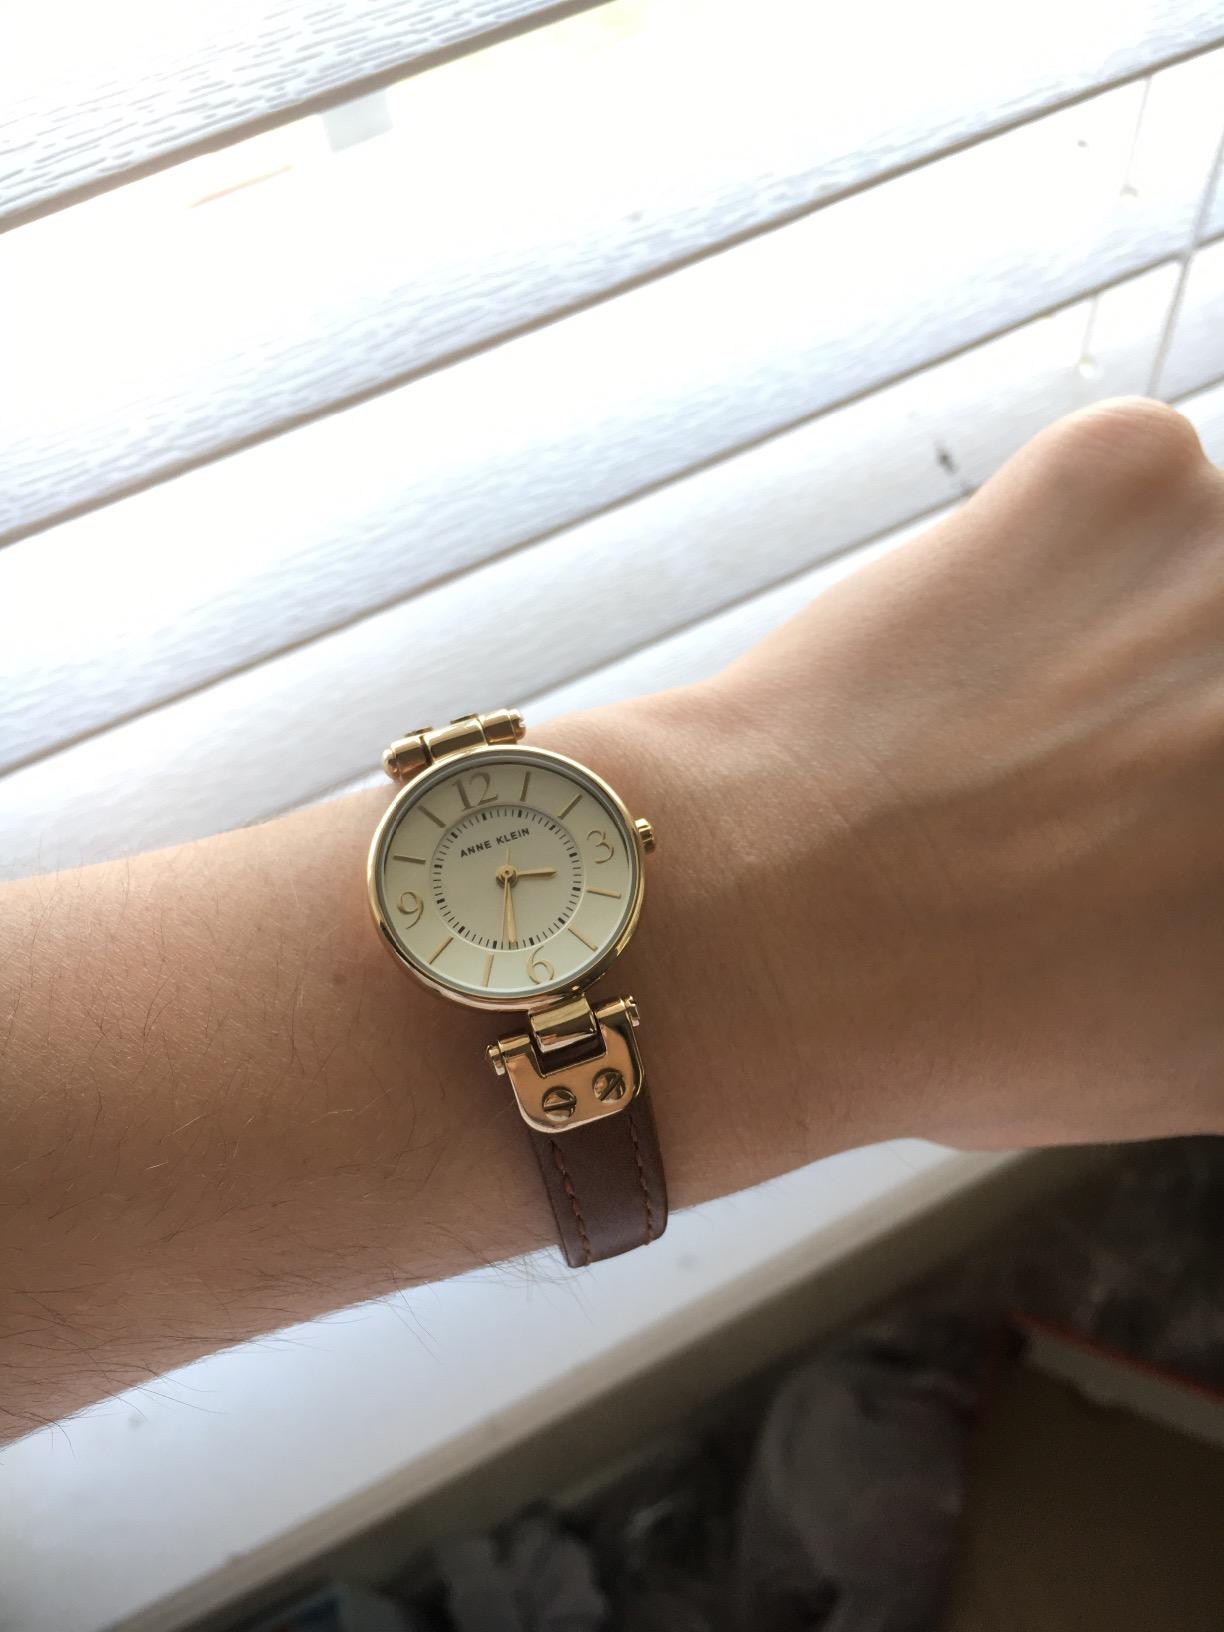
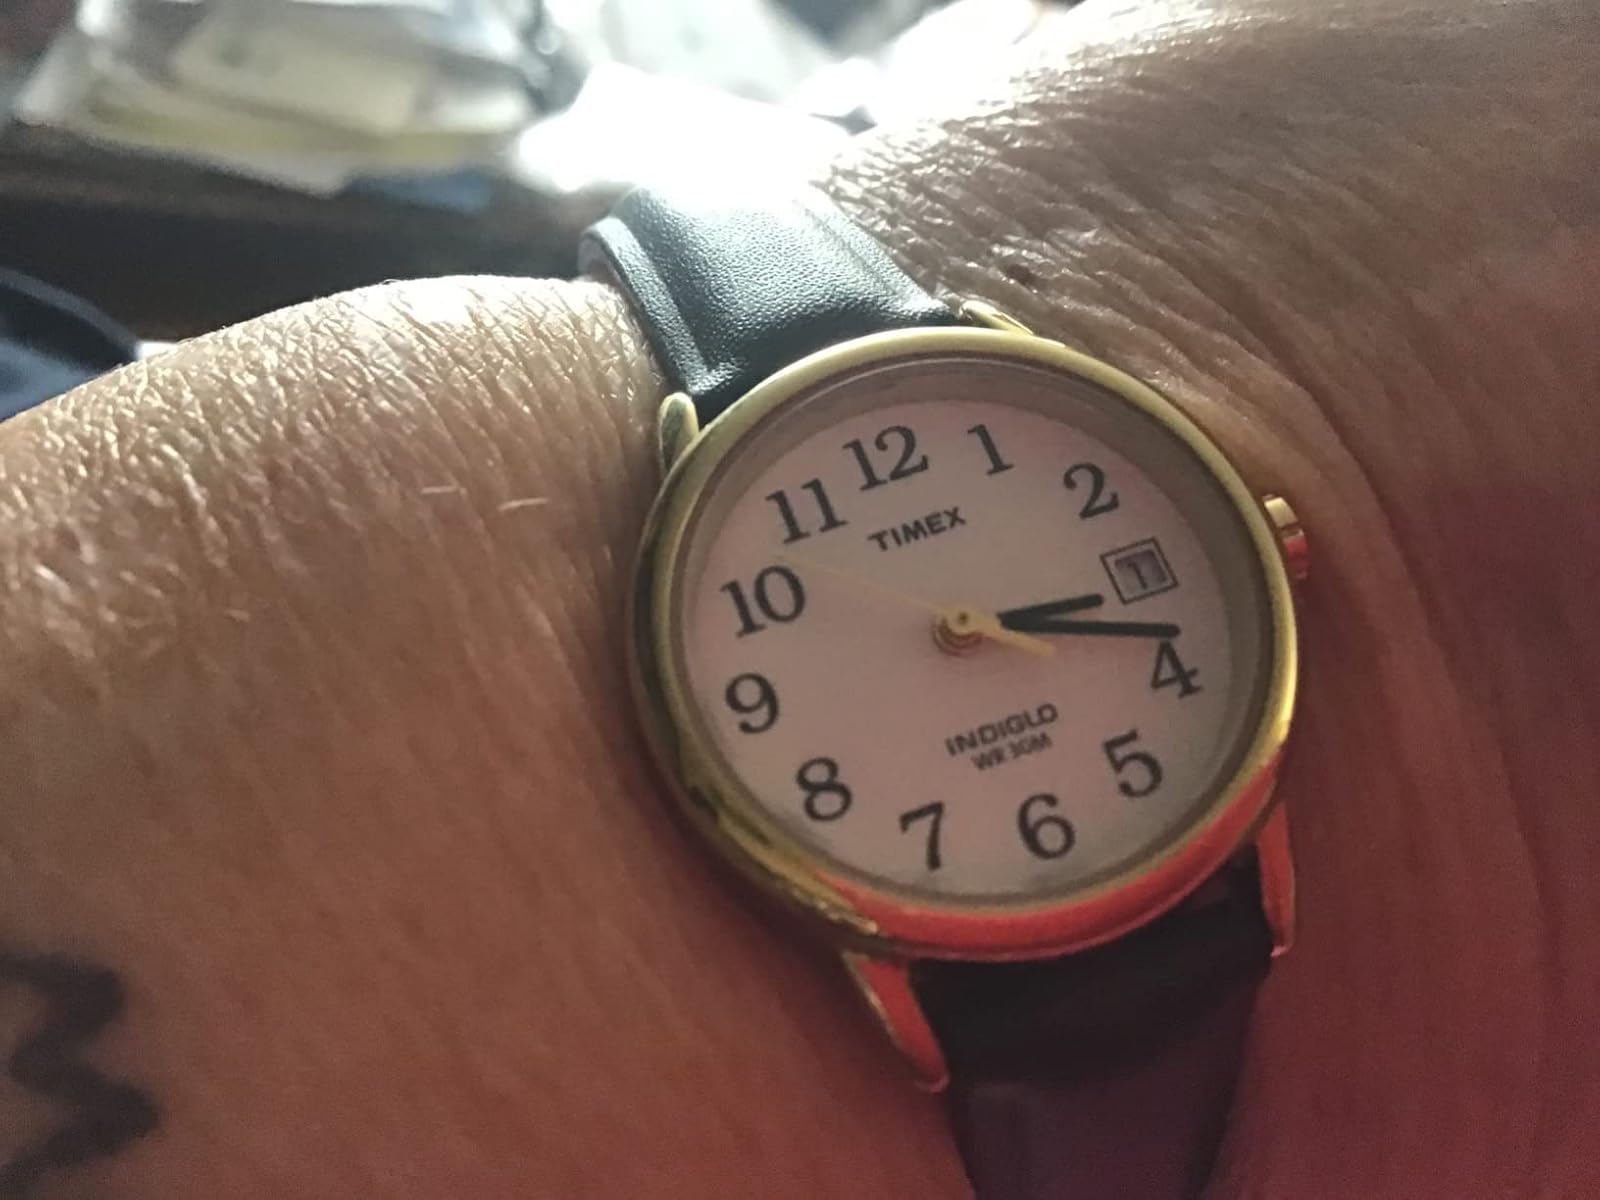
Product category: accessories_watch
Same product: no